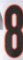
Number: 8